Ati Konanayakar

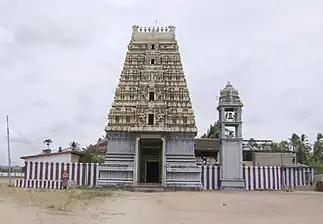
Front gate or Gopuram with the bell tower, wall enclosing the inner courtyard.

Ati Konanayakar or Aathi Koneswaram (Tamil ஆதிகோணநாயகர் கோயில் அல்லது ஆதிகோணேஸ்வரம்) is a regionally important Hindu temple in Tampalakamam village in the Trincomalee District of Sri Lanka. The name of the temple in Tamil means the "temple of the original lord of Koneswaram". It is situated from the port town of Trincomalee. The temple was constructed during the 17th century as a successor to the Koneswaram temple (Temple of Thousand Pillars) that was destroyed by Portuguese colonials in 1622.